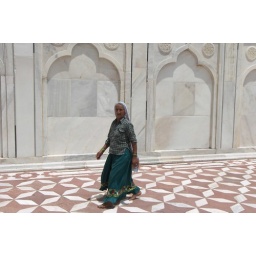
This older woman's dress stood out against the white marble background.